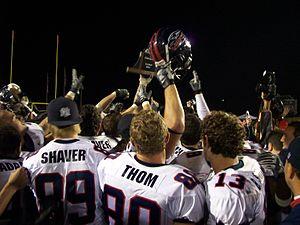
Les Flames de Liberty sont un club omnisports universitaire représentant l'Université Liberty située à Lynchburg dans l'État de Virginie aux États-Unis.